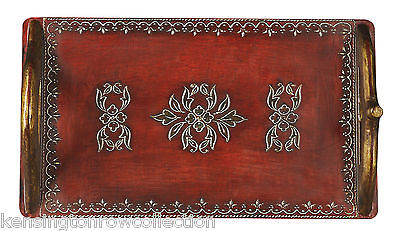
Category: table